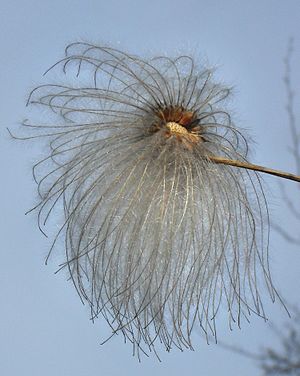
Guldskovranke / Galleri
Frugter.
Guldskovranke, også skrevet Guld-Skovranke, er en slyngplante med en svag vækst og tynde skud. Blomsterne har hver fire guldgule blosterblade. Arten bruges som prydplante på espalier og faste hegn.